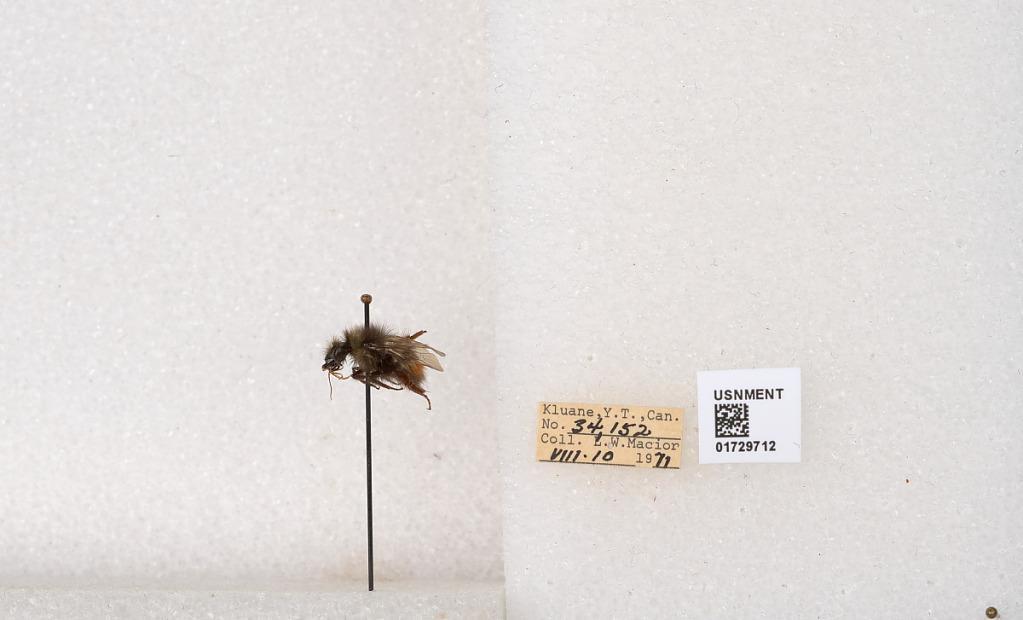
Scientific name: Bombus flavifrons Cresson
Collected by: L. Macior
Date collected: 1971-8-10
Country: Canada
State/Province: Yukon Territory
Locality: Kluane National Park and Reserve
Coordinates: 60.7493, -139.504